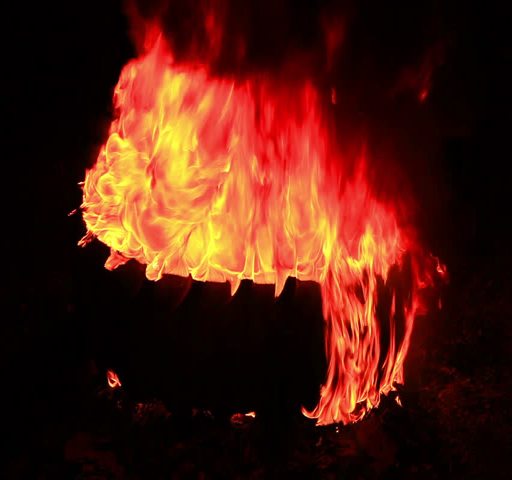
flame of the big fire at night